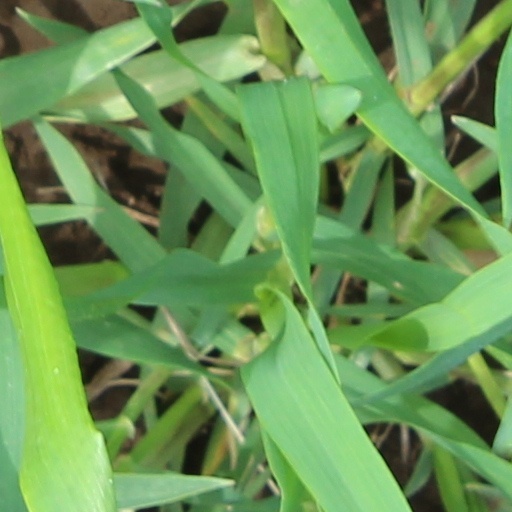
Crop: wheat